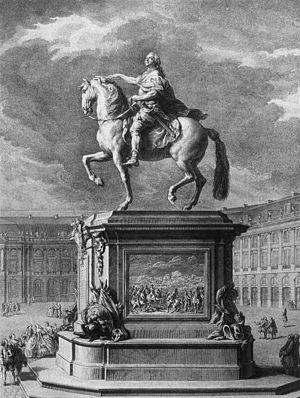
La place de la Bourse de Bordeaux, à l'origine baptisée place Royale, a été réalisée sous les intendances de Boucher et Tourny, par les architectes du roi Jacques Gabriel et son fils Ange-Jacques Gabriel, entre 1730 et 1755.